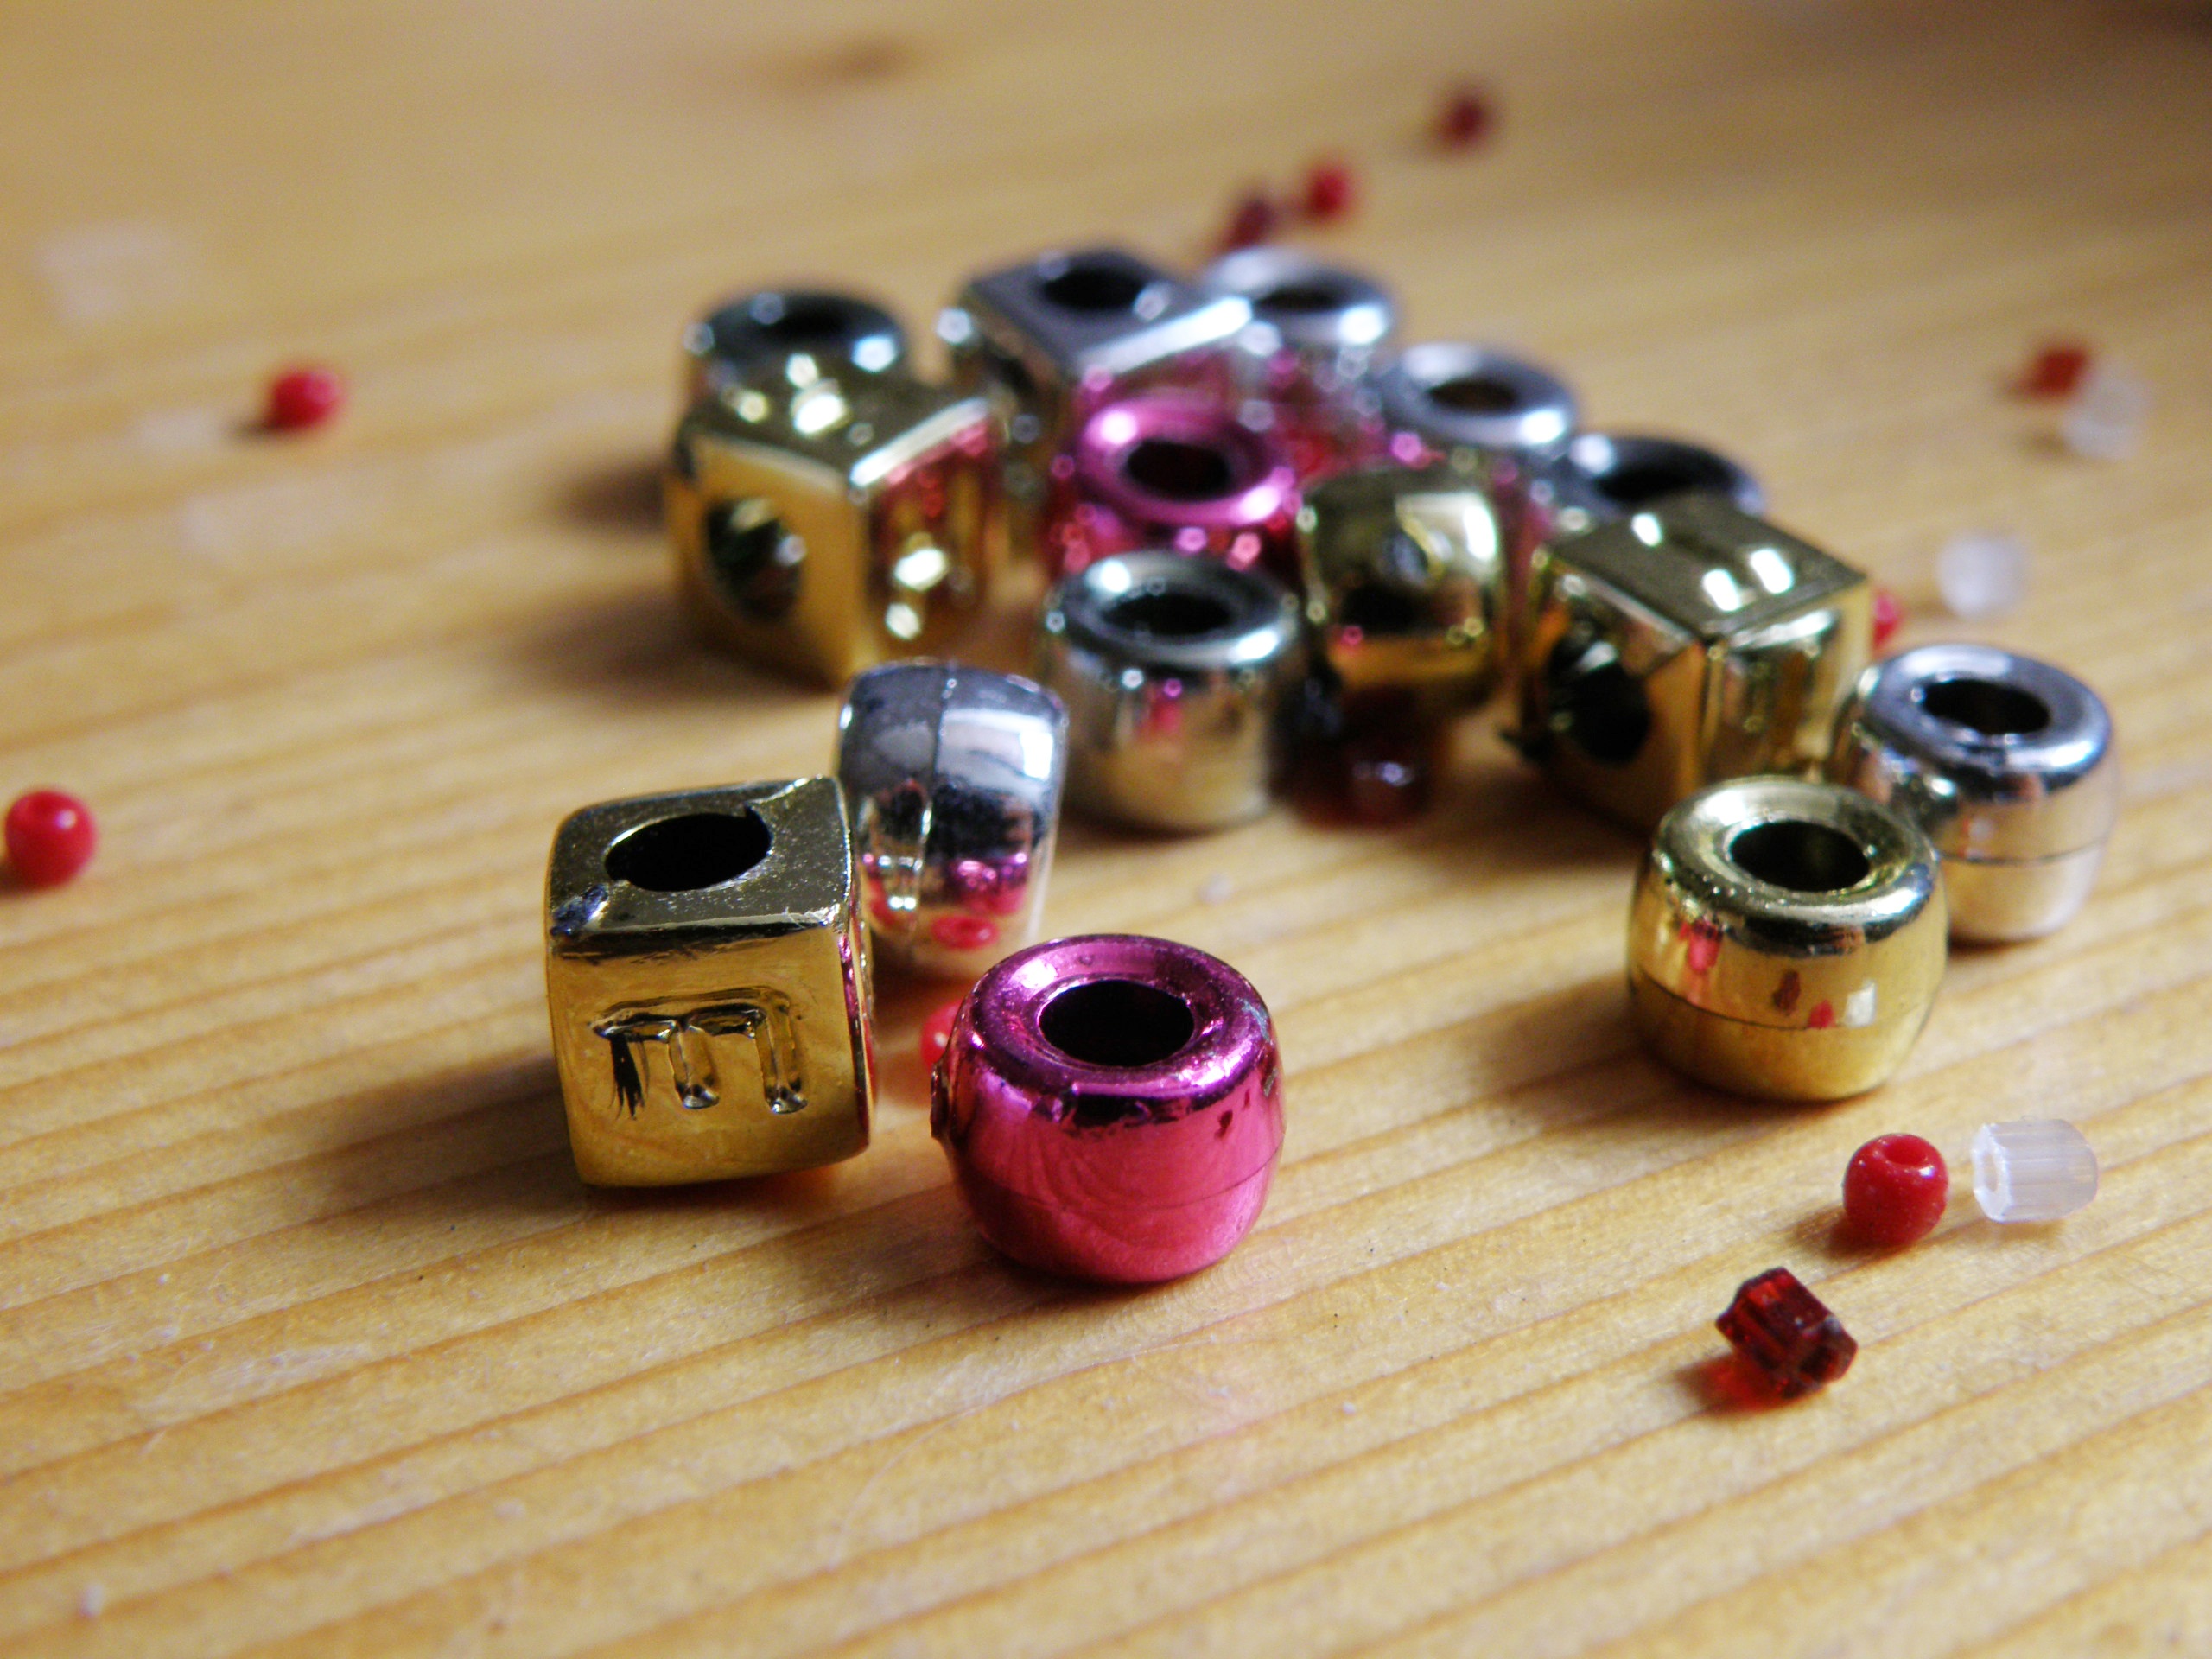
hand, finger, bead, jewelry, jewellery, art, components, shiny, games, shape, beads, jewelry making, fashion accessory